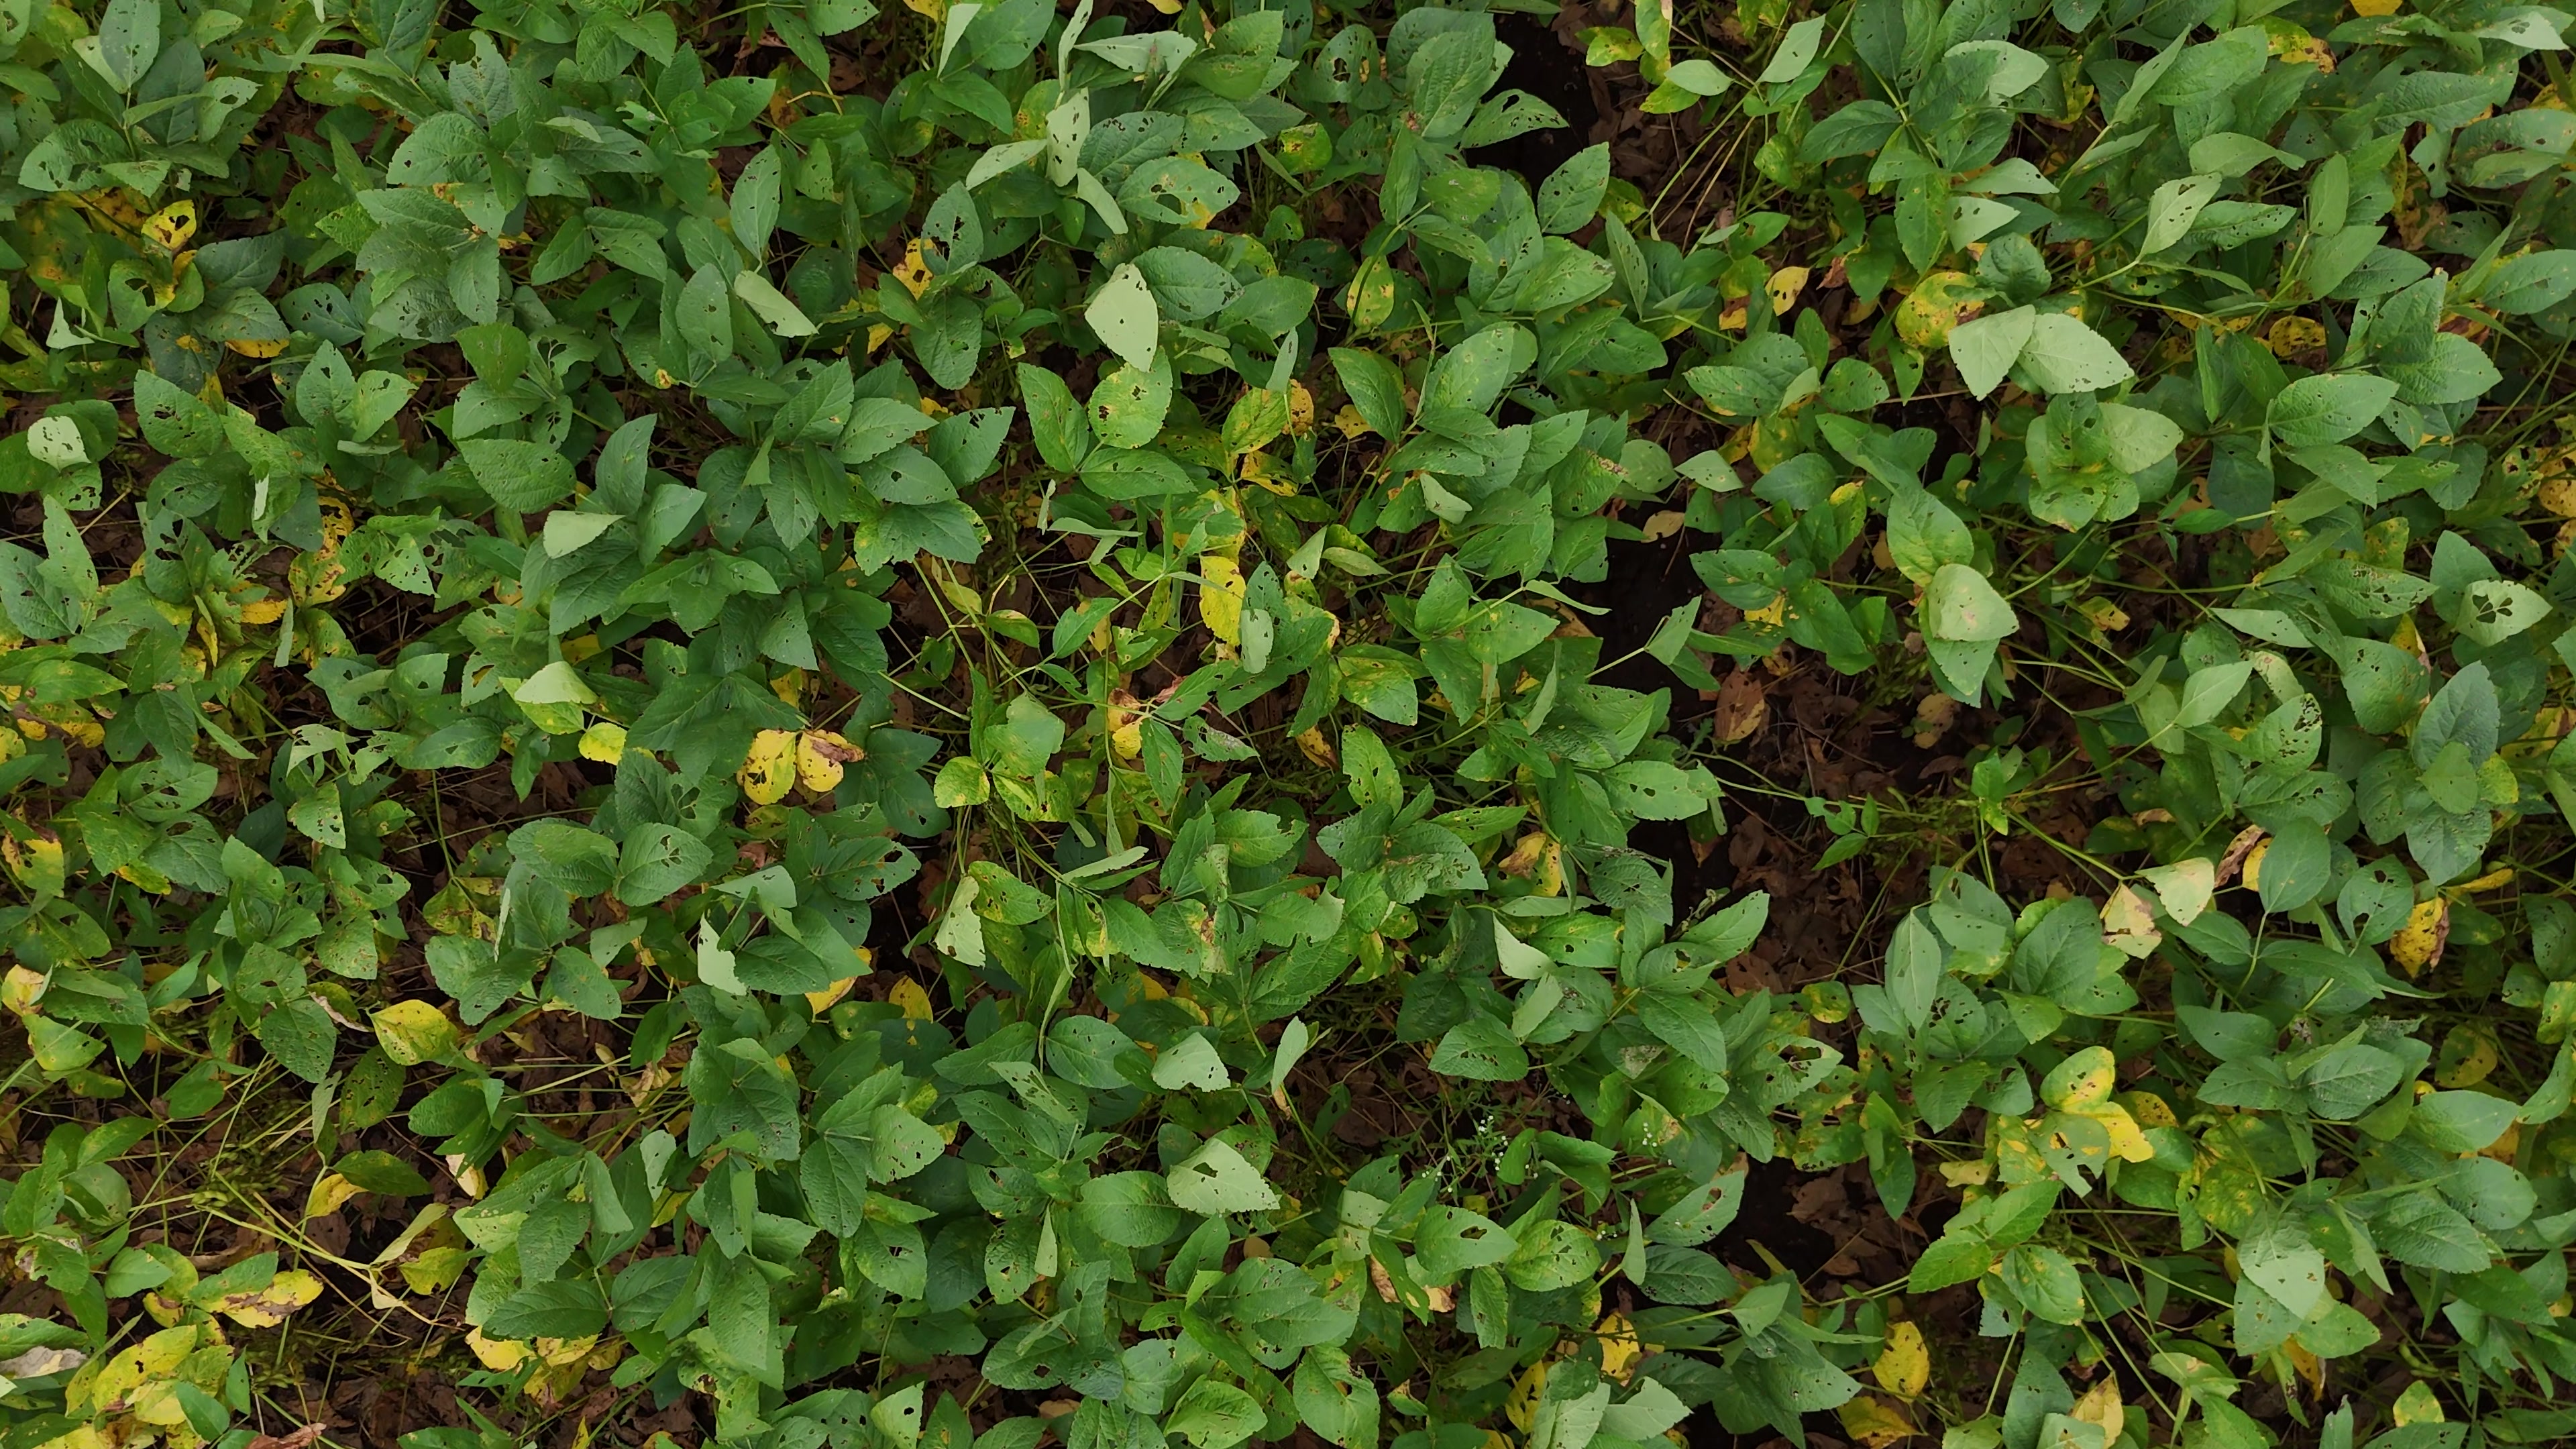
Label: Rust